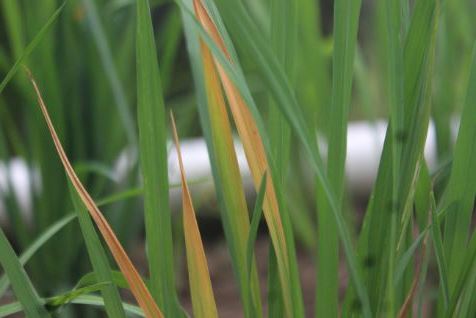
Disease: Tungro